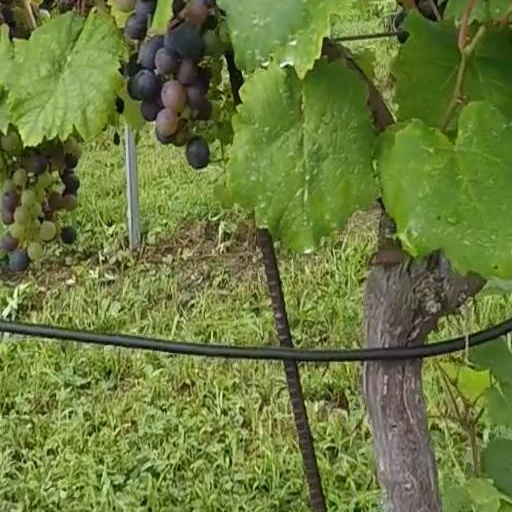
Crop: grape